Surabaya Dock of 3,500 tons

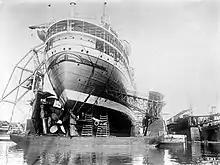
Surabaya dock of 3,500 tons right of the 14,000 tons dock

On 13 March 1916 the workplaces of the drydock company became operational. March 1916 was also the month that both the 3,500 tons dock and Surabaya Dock of 14,000 tons were brought into port. It was June (1917?) before the 14,000 dock was brought to its designated place.